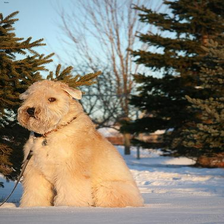
Species: dog
Breed: wheaten terrier